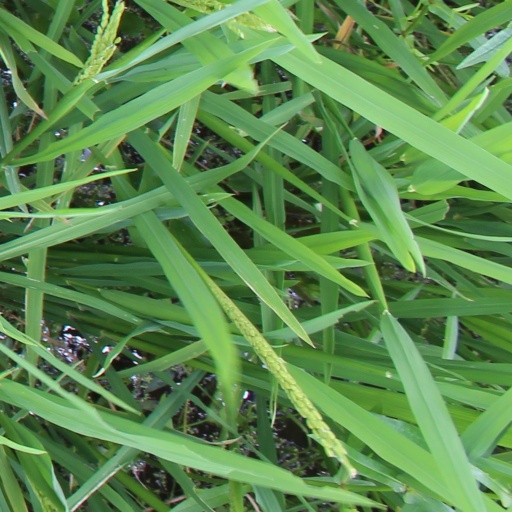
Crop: rice